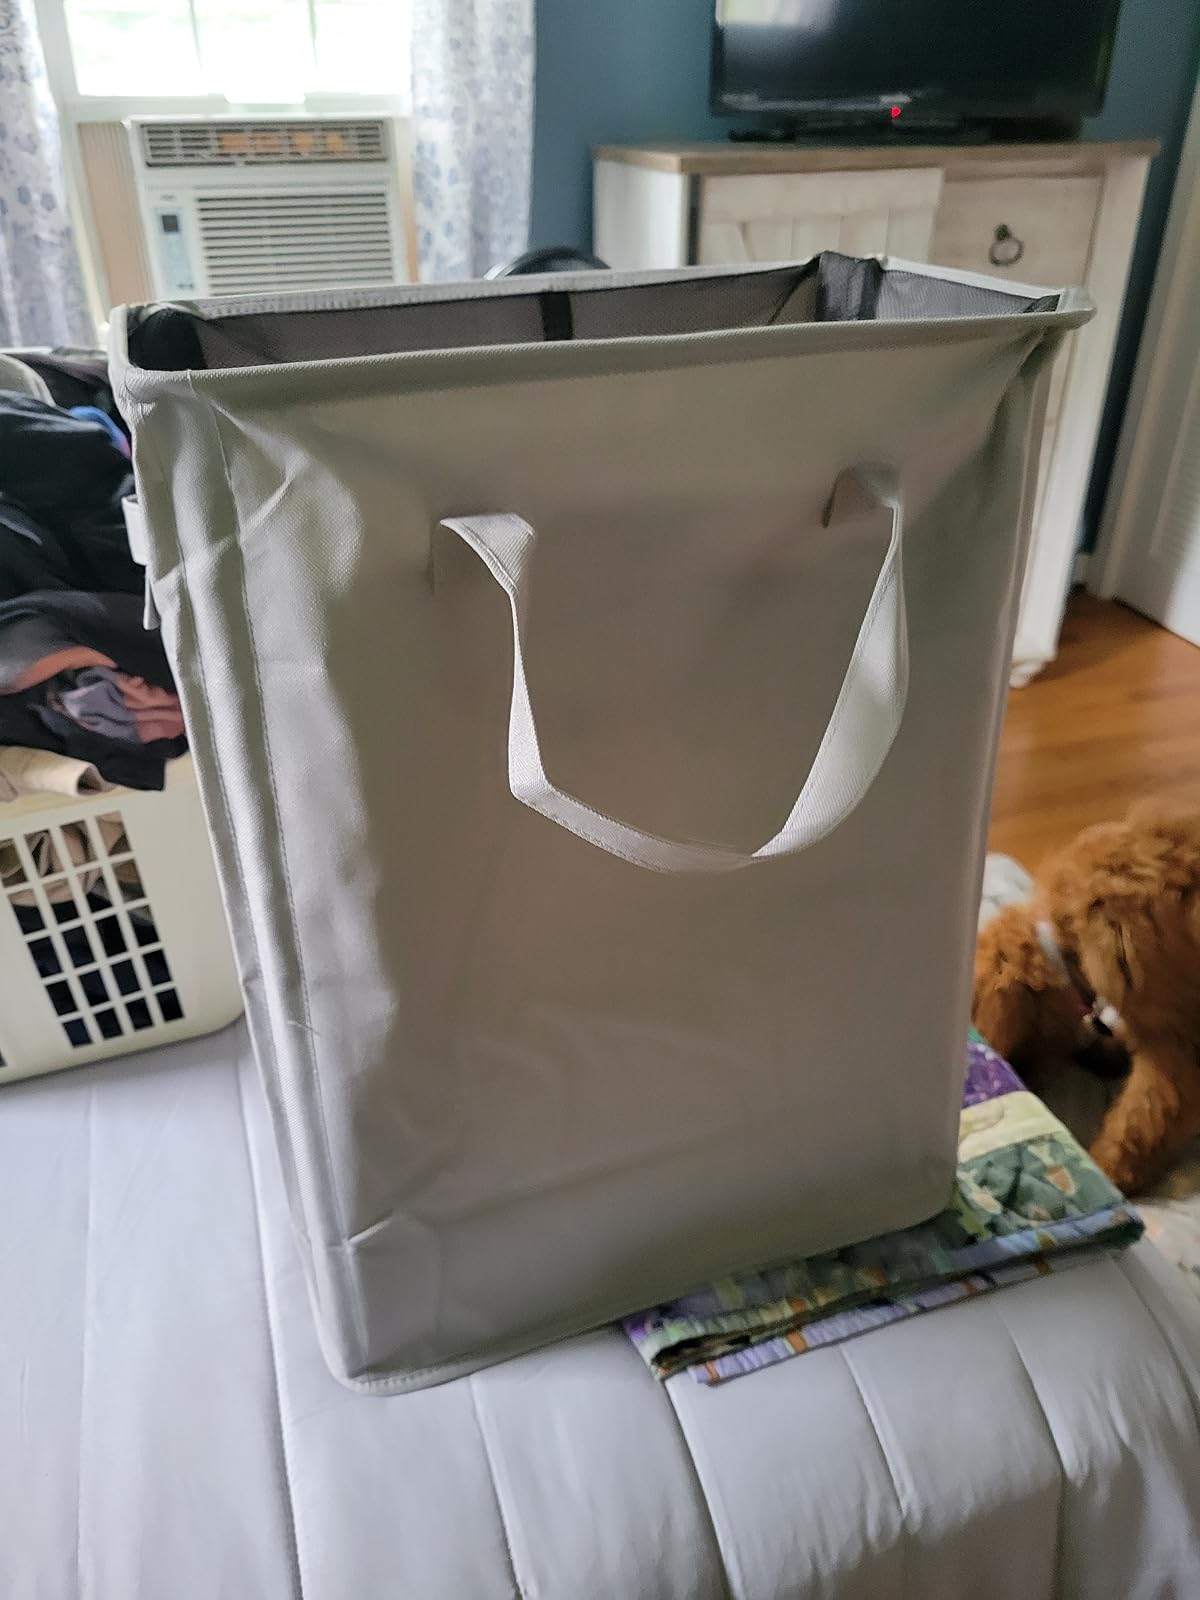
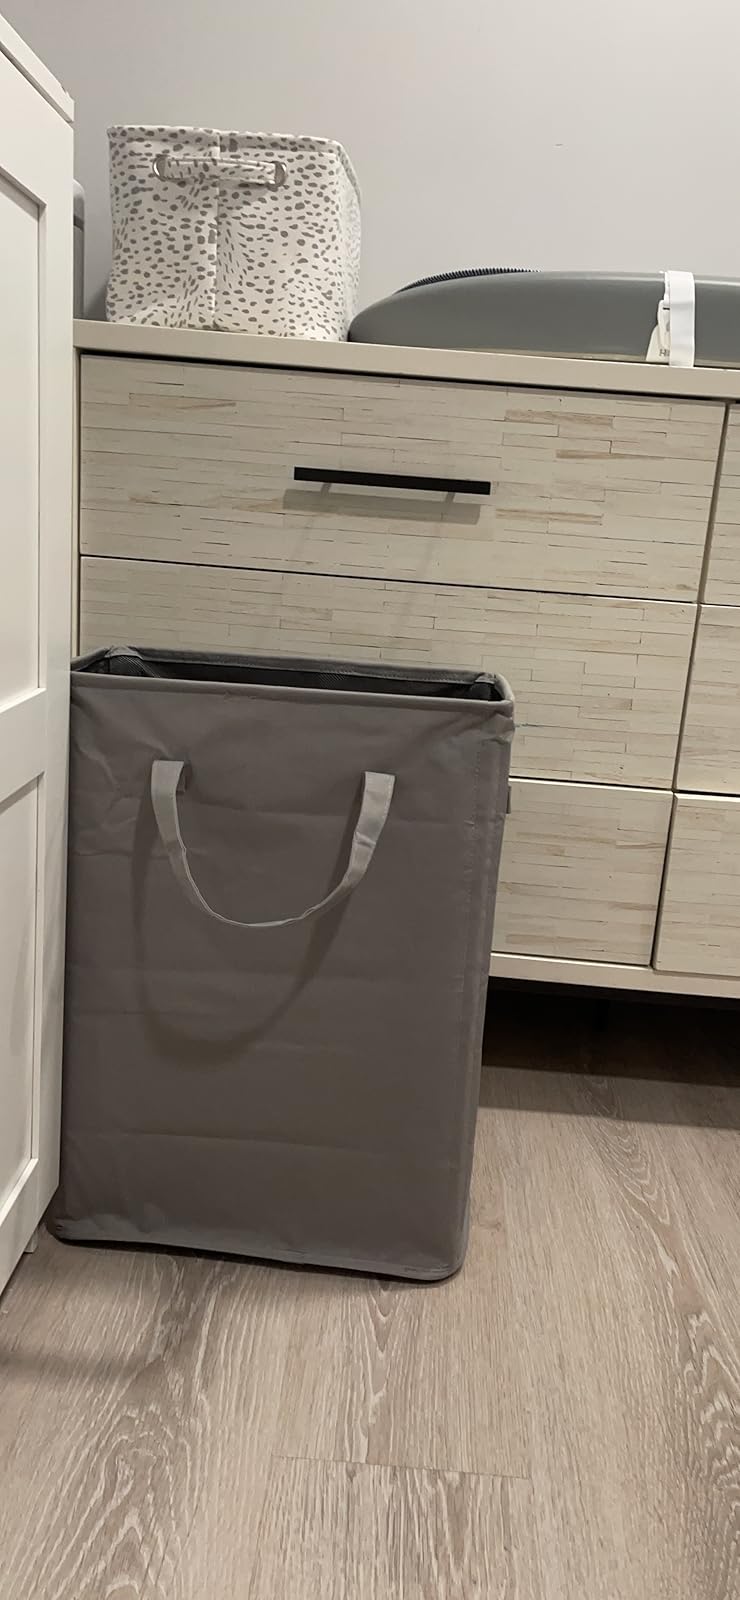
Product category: items_hamper
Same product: yes